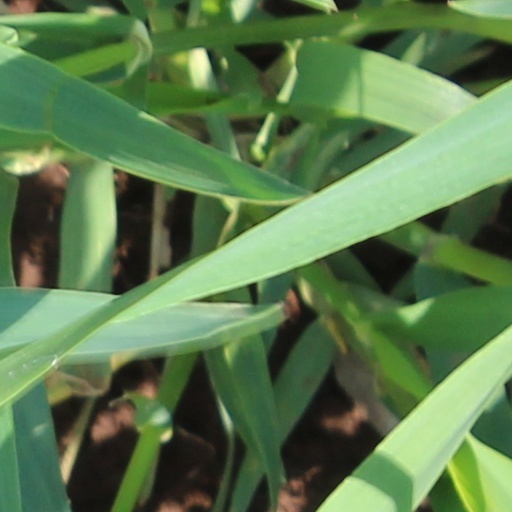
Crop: wheat